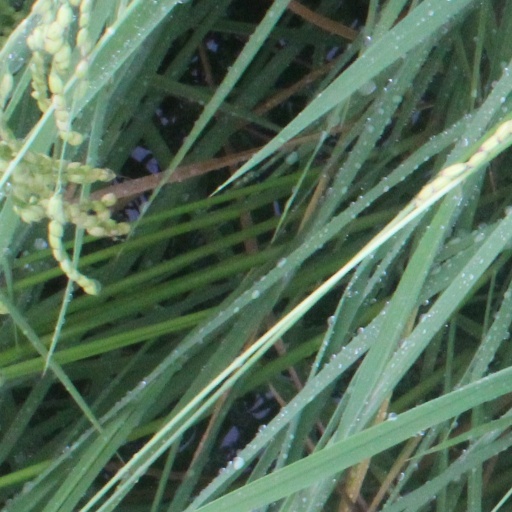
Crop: rice